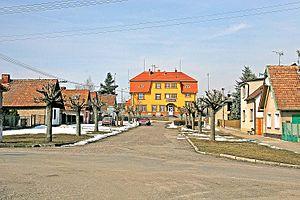
Převýšov est une commune du district de Hradec Králové, dans la région de Hradec Králové, en République tchèque. Sa population s'élevait à 331 habitants en 2017.